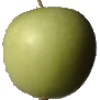
Label: Apple Granny Smith 1